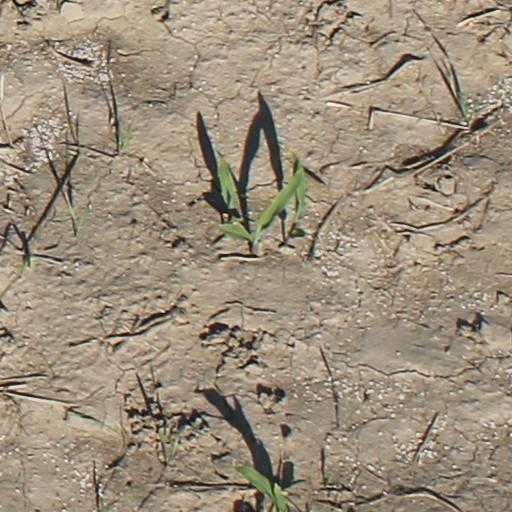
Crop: maize; corn